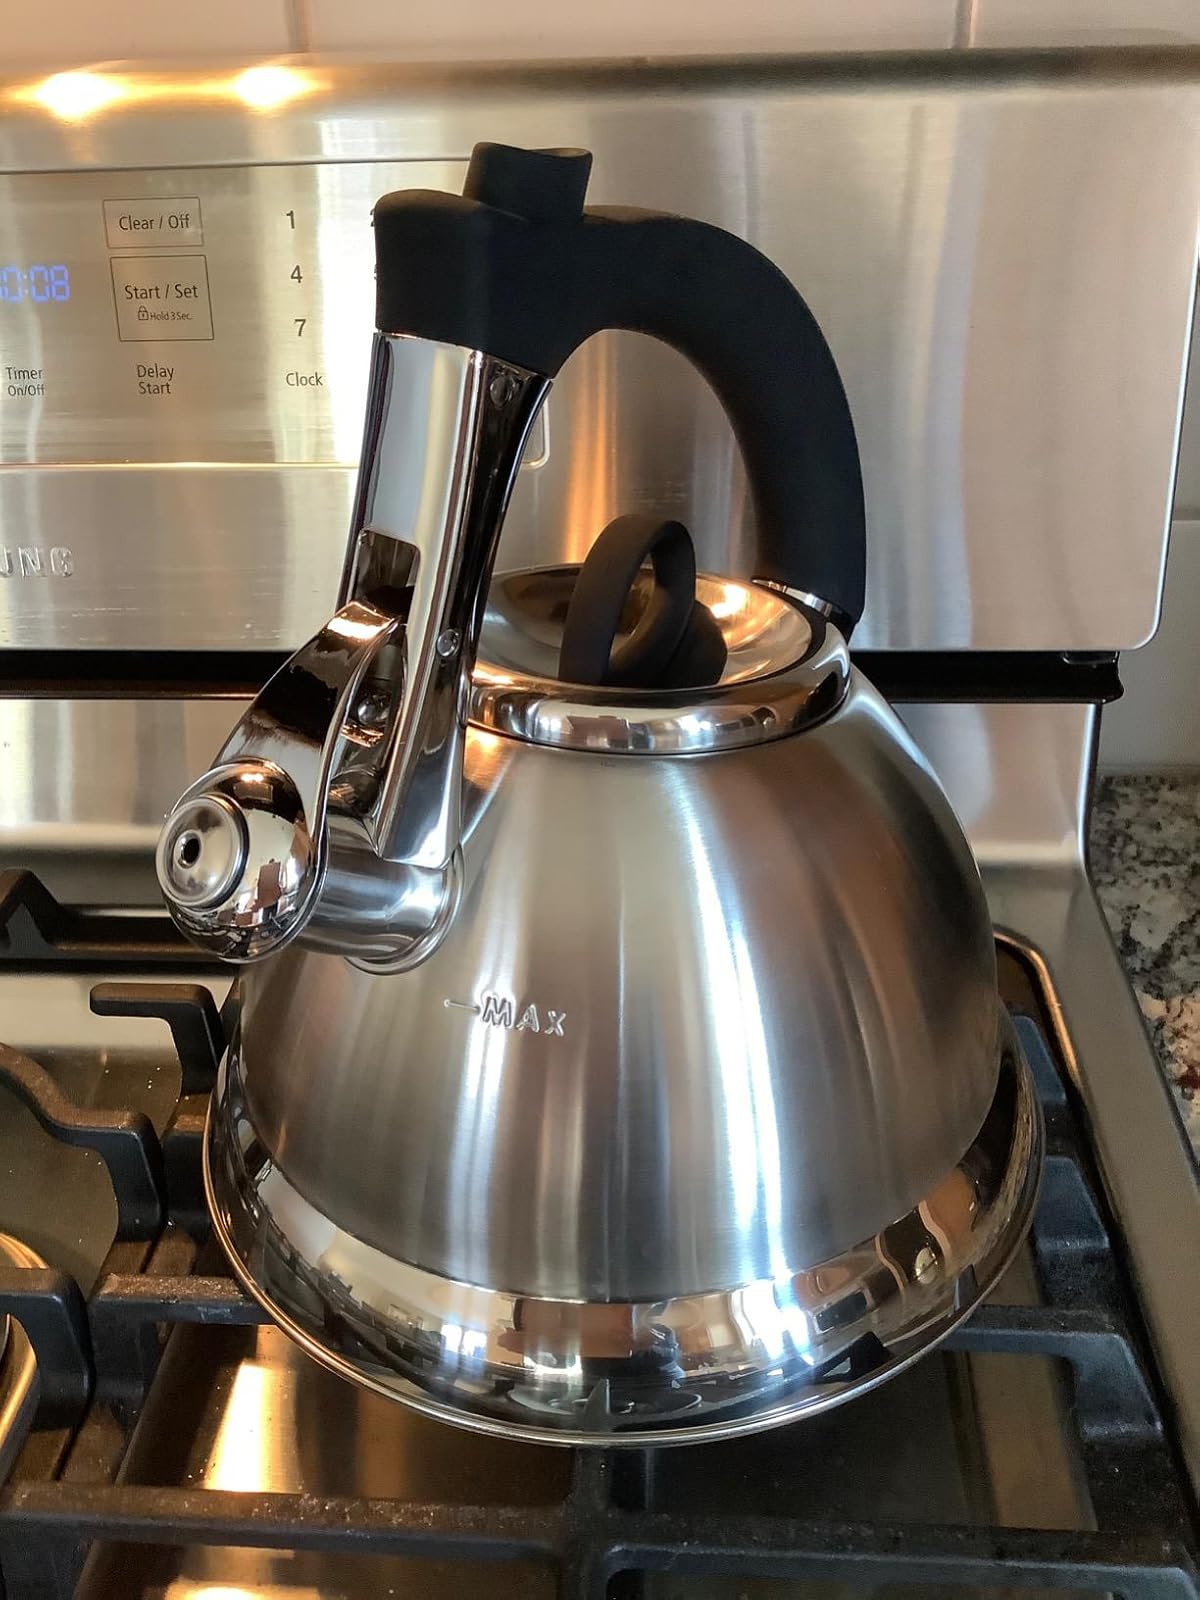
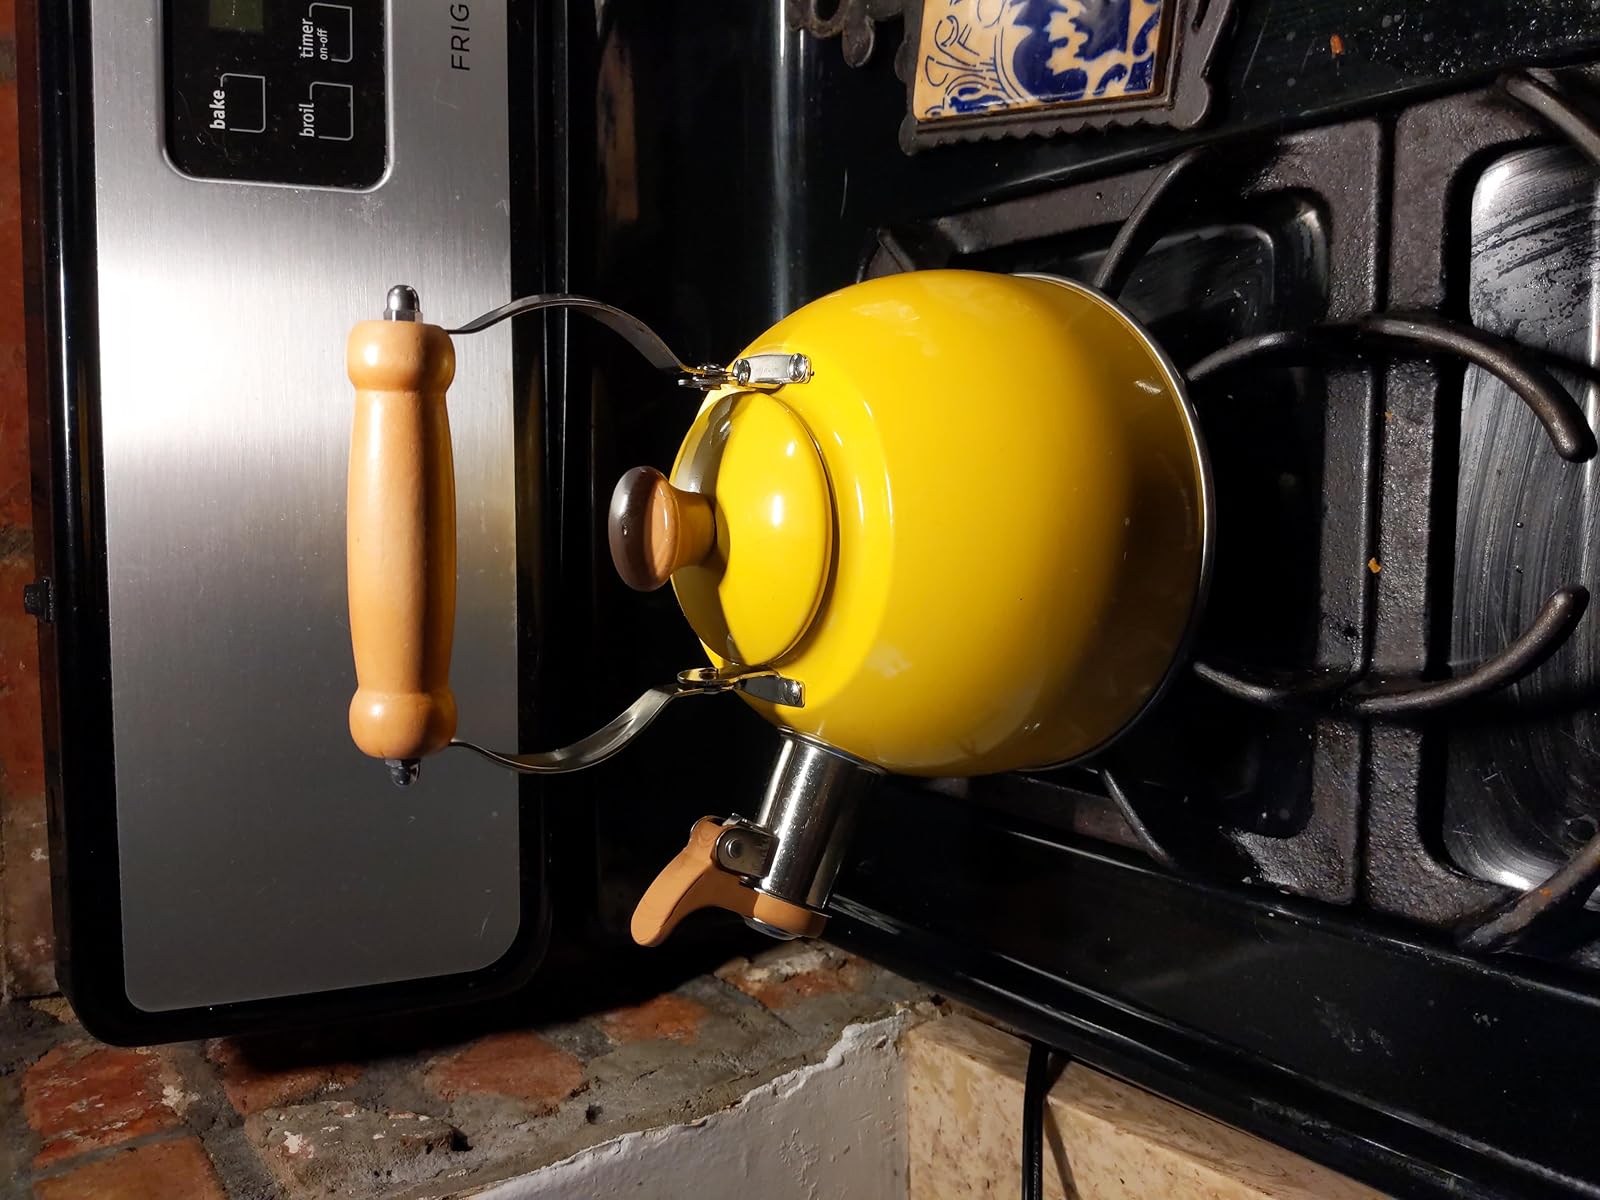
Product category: items_kettle
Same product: no